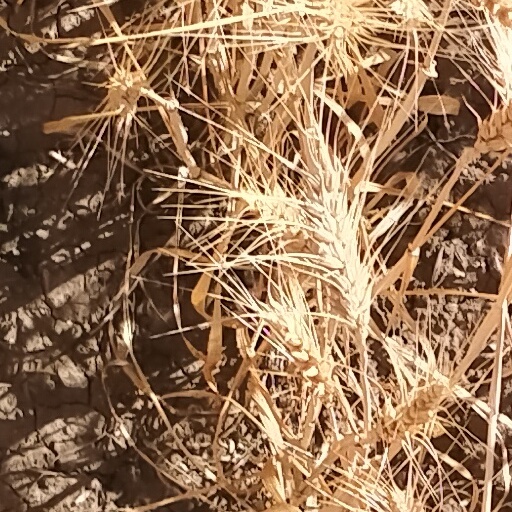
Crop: wheat